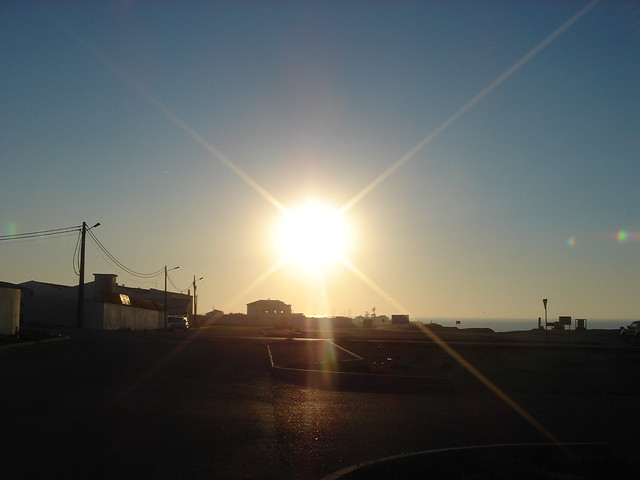
Fire: no
Smoke: no